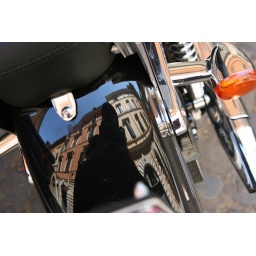
I like a lot the buildings reflected in motorbikes or cars (clean motorbikes or cars)